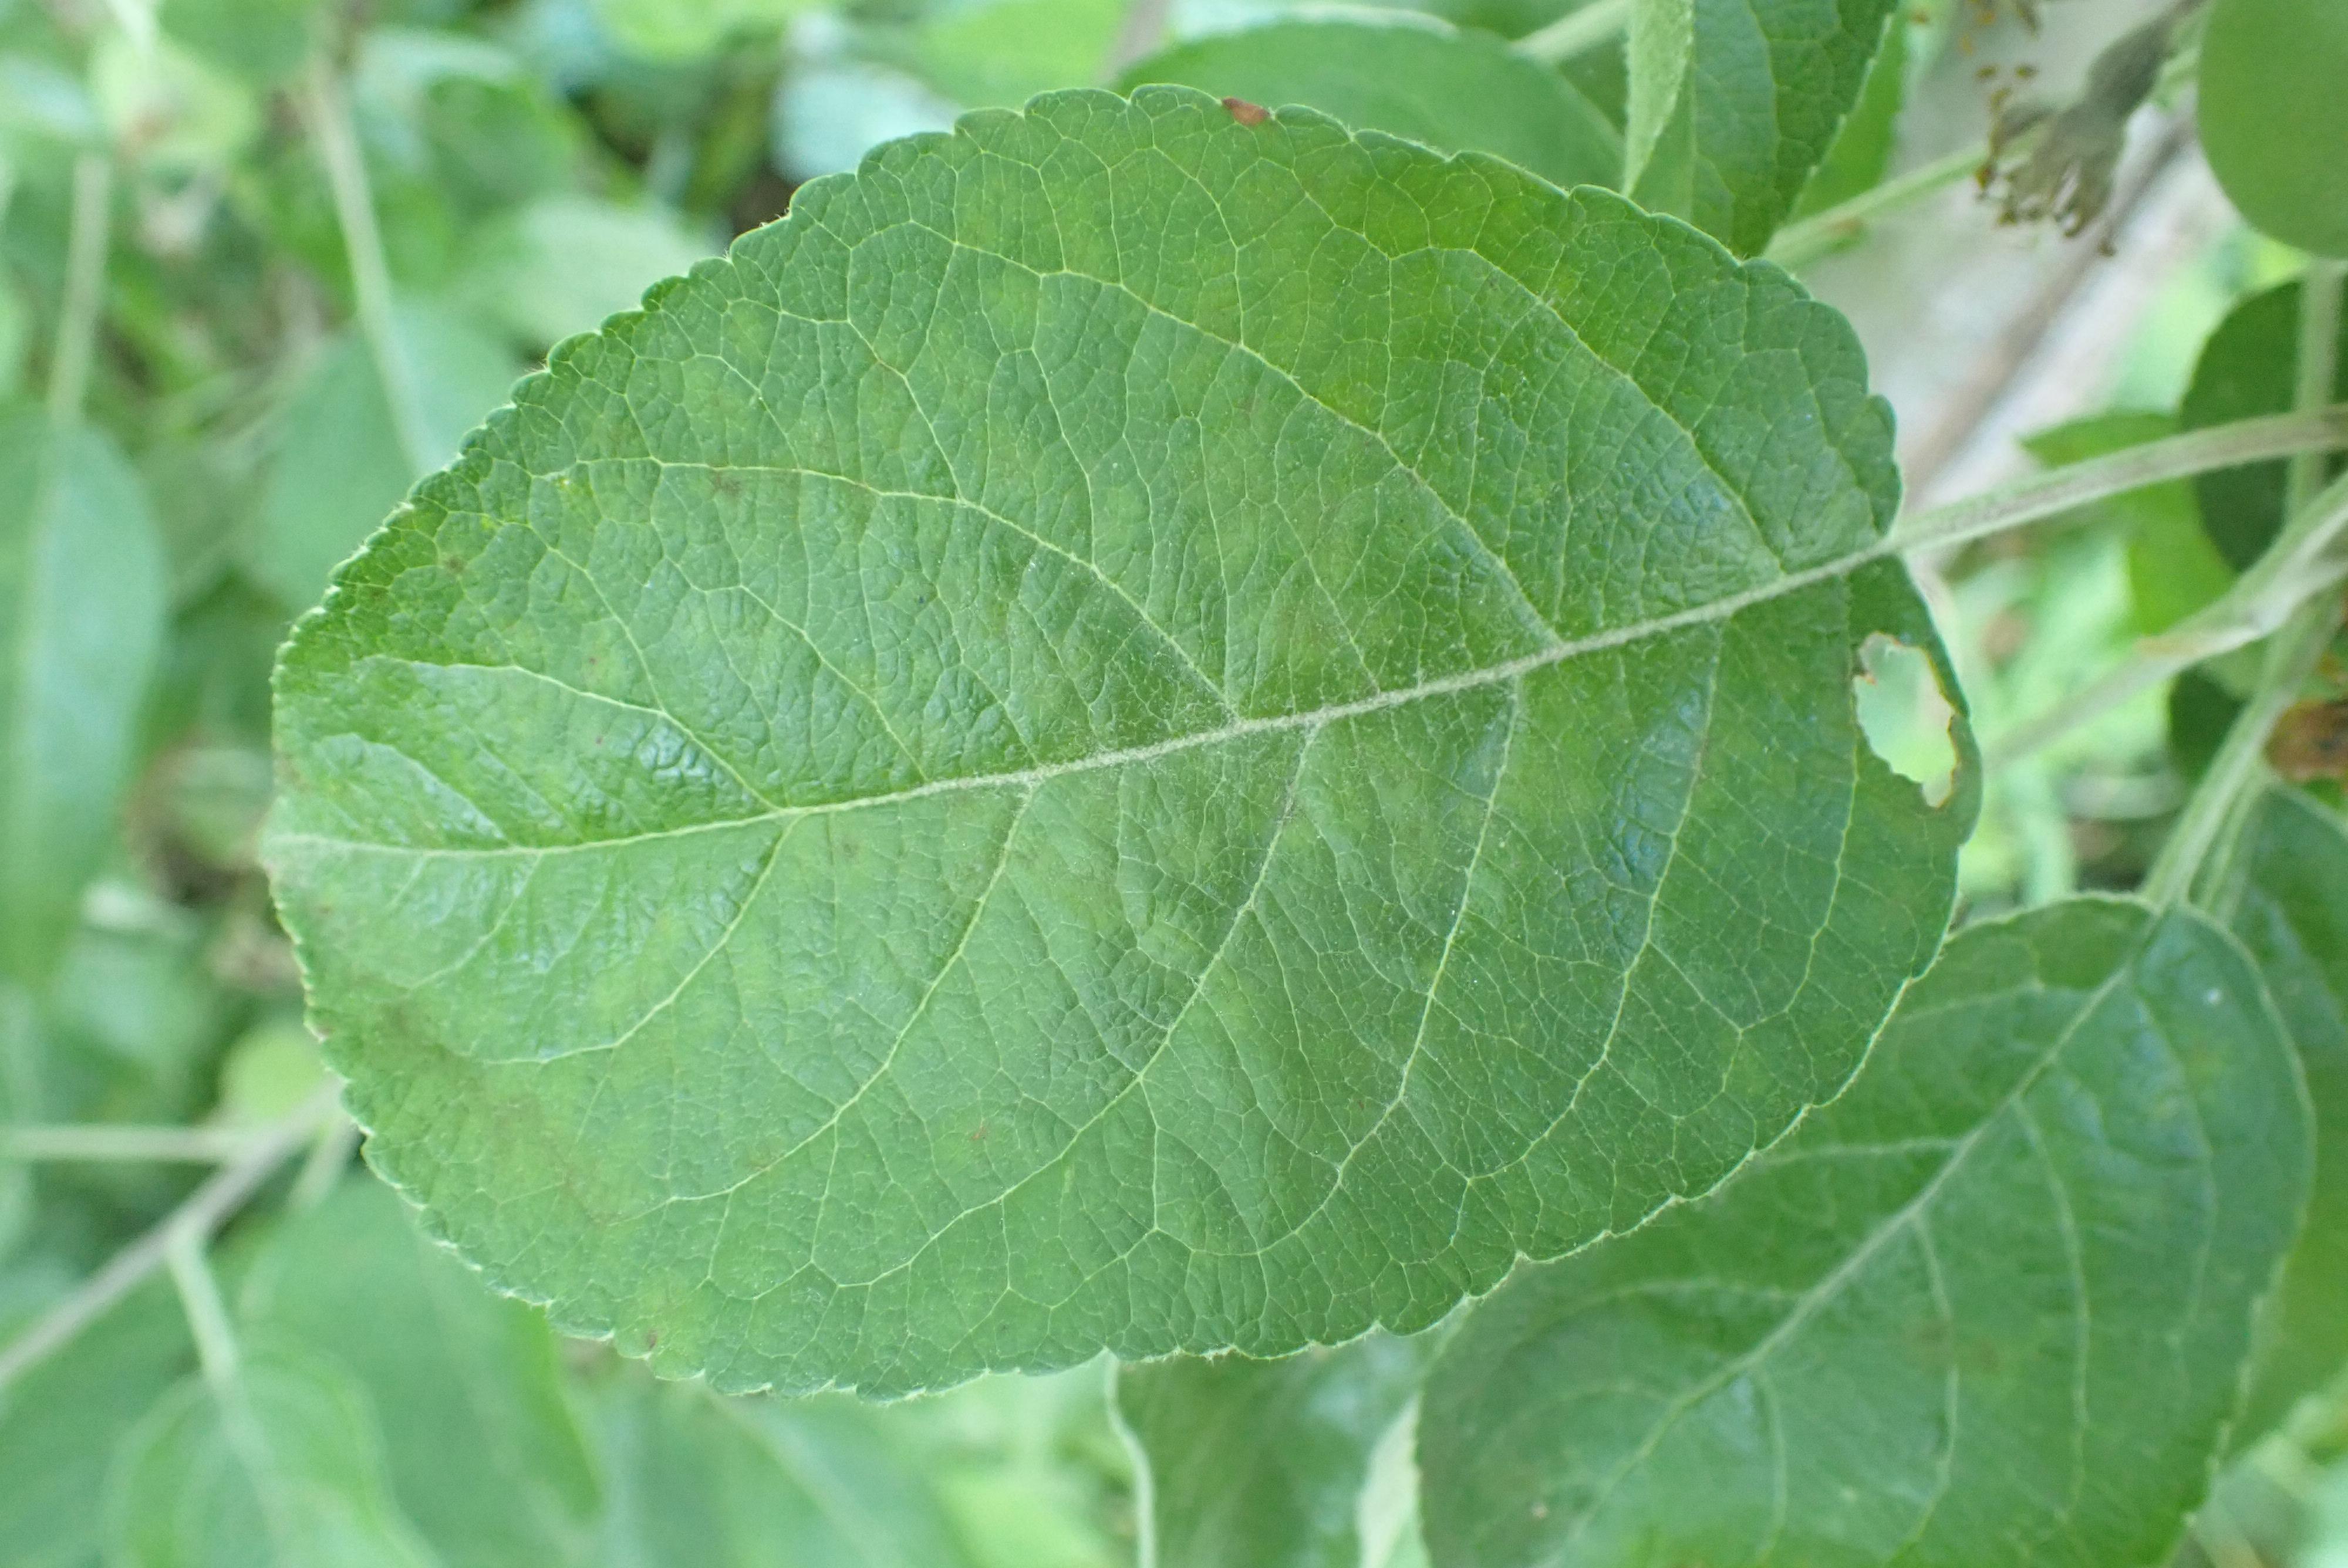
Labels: scab